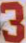
Number: 3